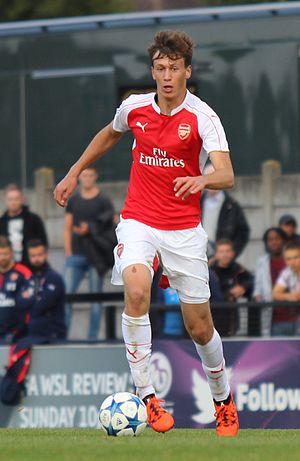
Krystian Bielik, né le 4 janvier 1998 à Konin en Pologne, est un footballeur polonais qui évolue actuellement au poste de défenseur central à Derby County.